61 Mechanised Battalion Group

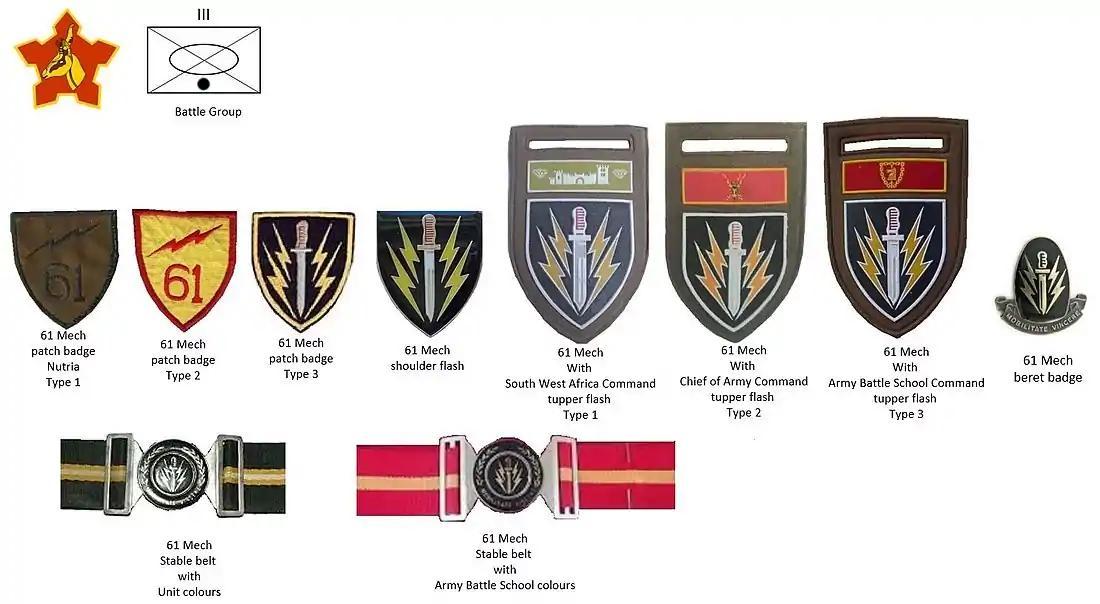
SADF era 61 Mech Battalion insignia

61 Mech awarded a small badge called the "Operational Badge" for those in or attached to the unit who deployed with the unit on operational duties. The badge had a yellow backing and was awarded initially only for cross border operations into Angola. A subsequent version with a green backing was suggested which was to be for internal duties. This version was never authorised and the yellow badge was awarded for all operational deployments. The badge consisted of a dagger with three diagonal lightning bolts in red across it. A subdued version was produced for wear on nutria (brown's) uniforms. With the introduction of camouflage, a new version was produced on green thatching.